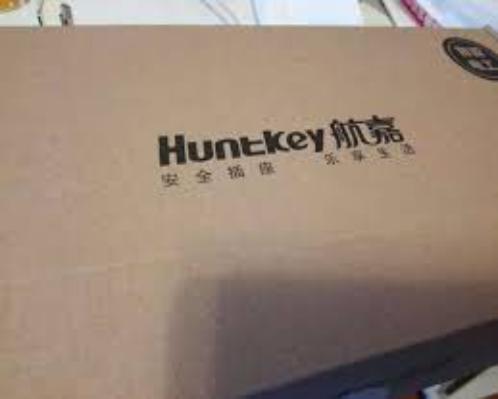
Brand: huntkey
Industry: Food